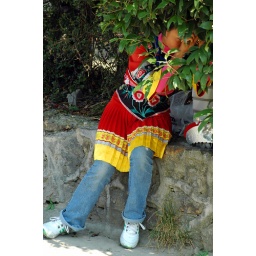
A girl takes a break from posing in minority dress in Zhangjiajie, Hunan.